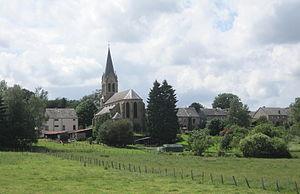
Hatrival (Belgique), le village en été.
Hatrival est une section de la ville belge de Saint-Hubert située en Région wallonne dans la province de Luxembourg.